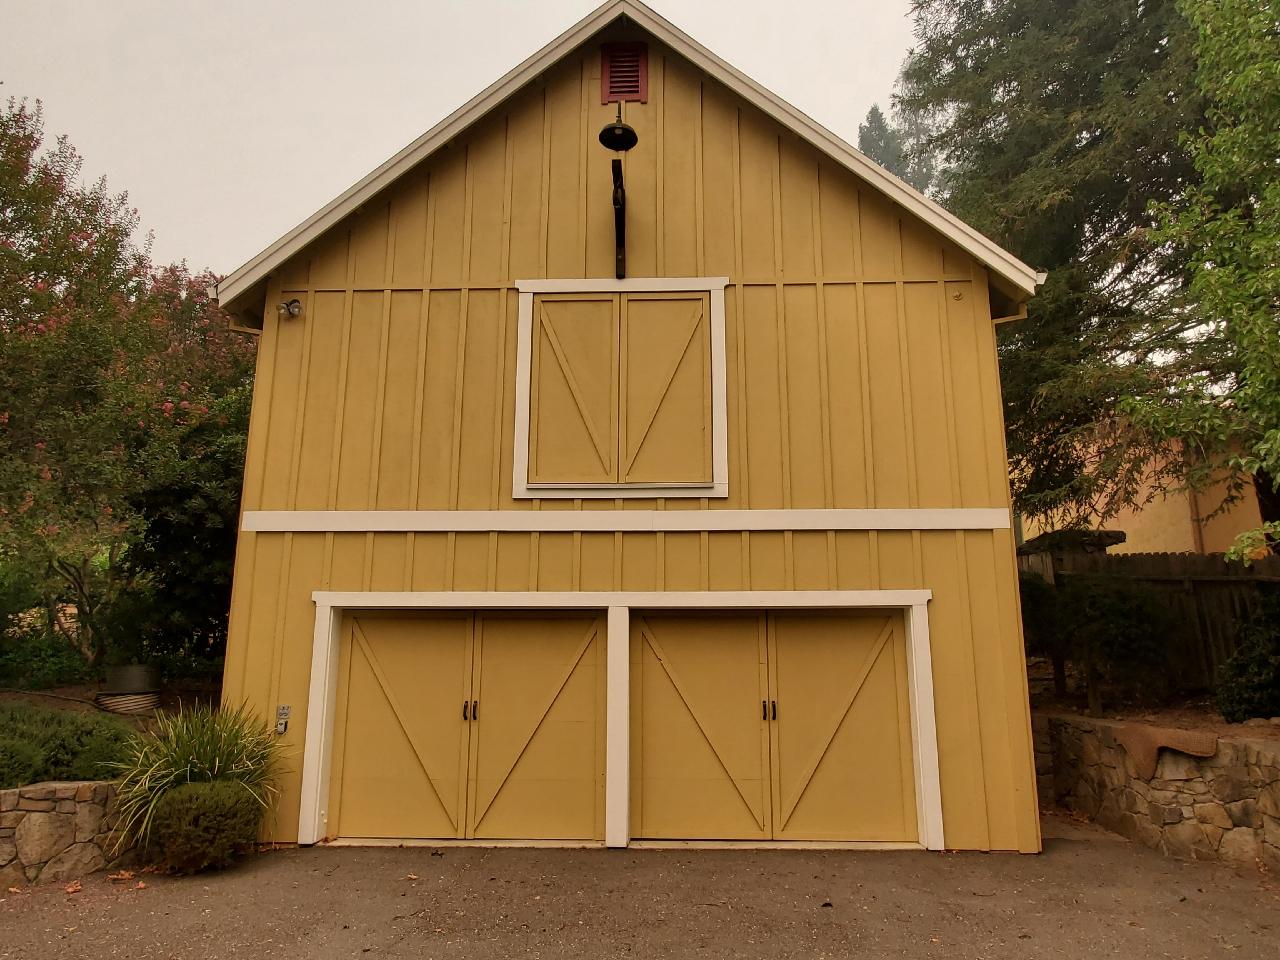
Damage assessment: no_damage